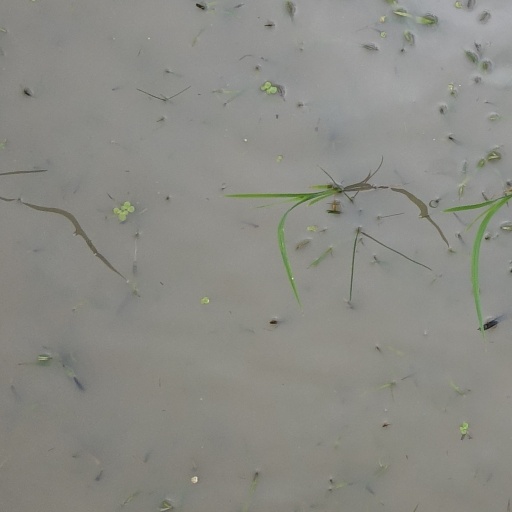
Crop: rice